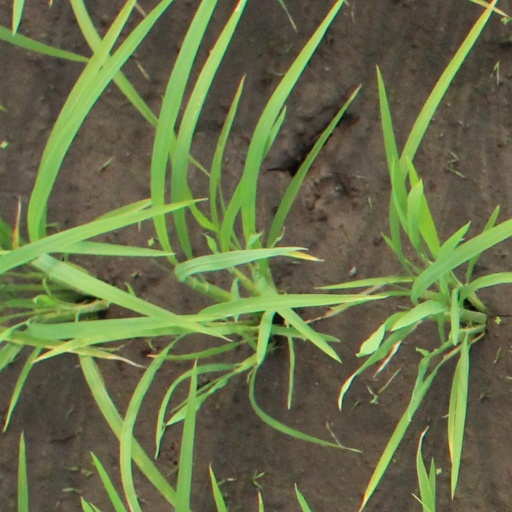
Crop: rice